Moydrum

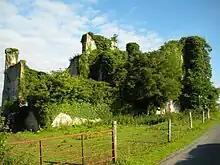
Moydrum Castle lies within Moydrum townland near Athlone

Moydrum is a townland near Athlone, County Westmeath, Ireland. The townland is in the civil parishs of St. Mary's and Ballyloughloe (Clonlonan).